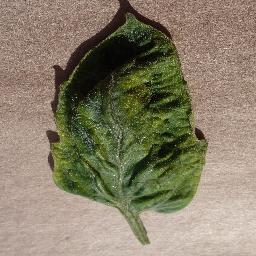
Label: Tomato___Tomato_Yellow_Leaf_Curl_Virus